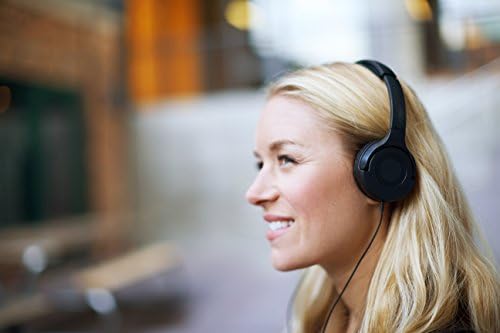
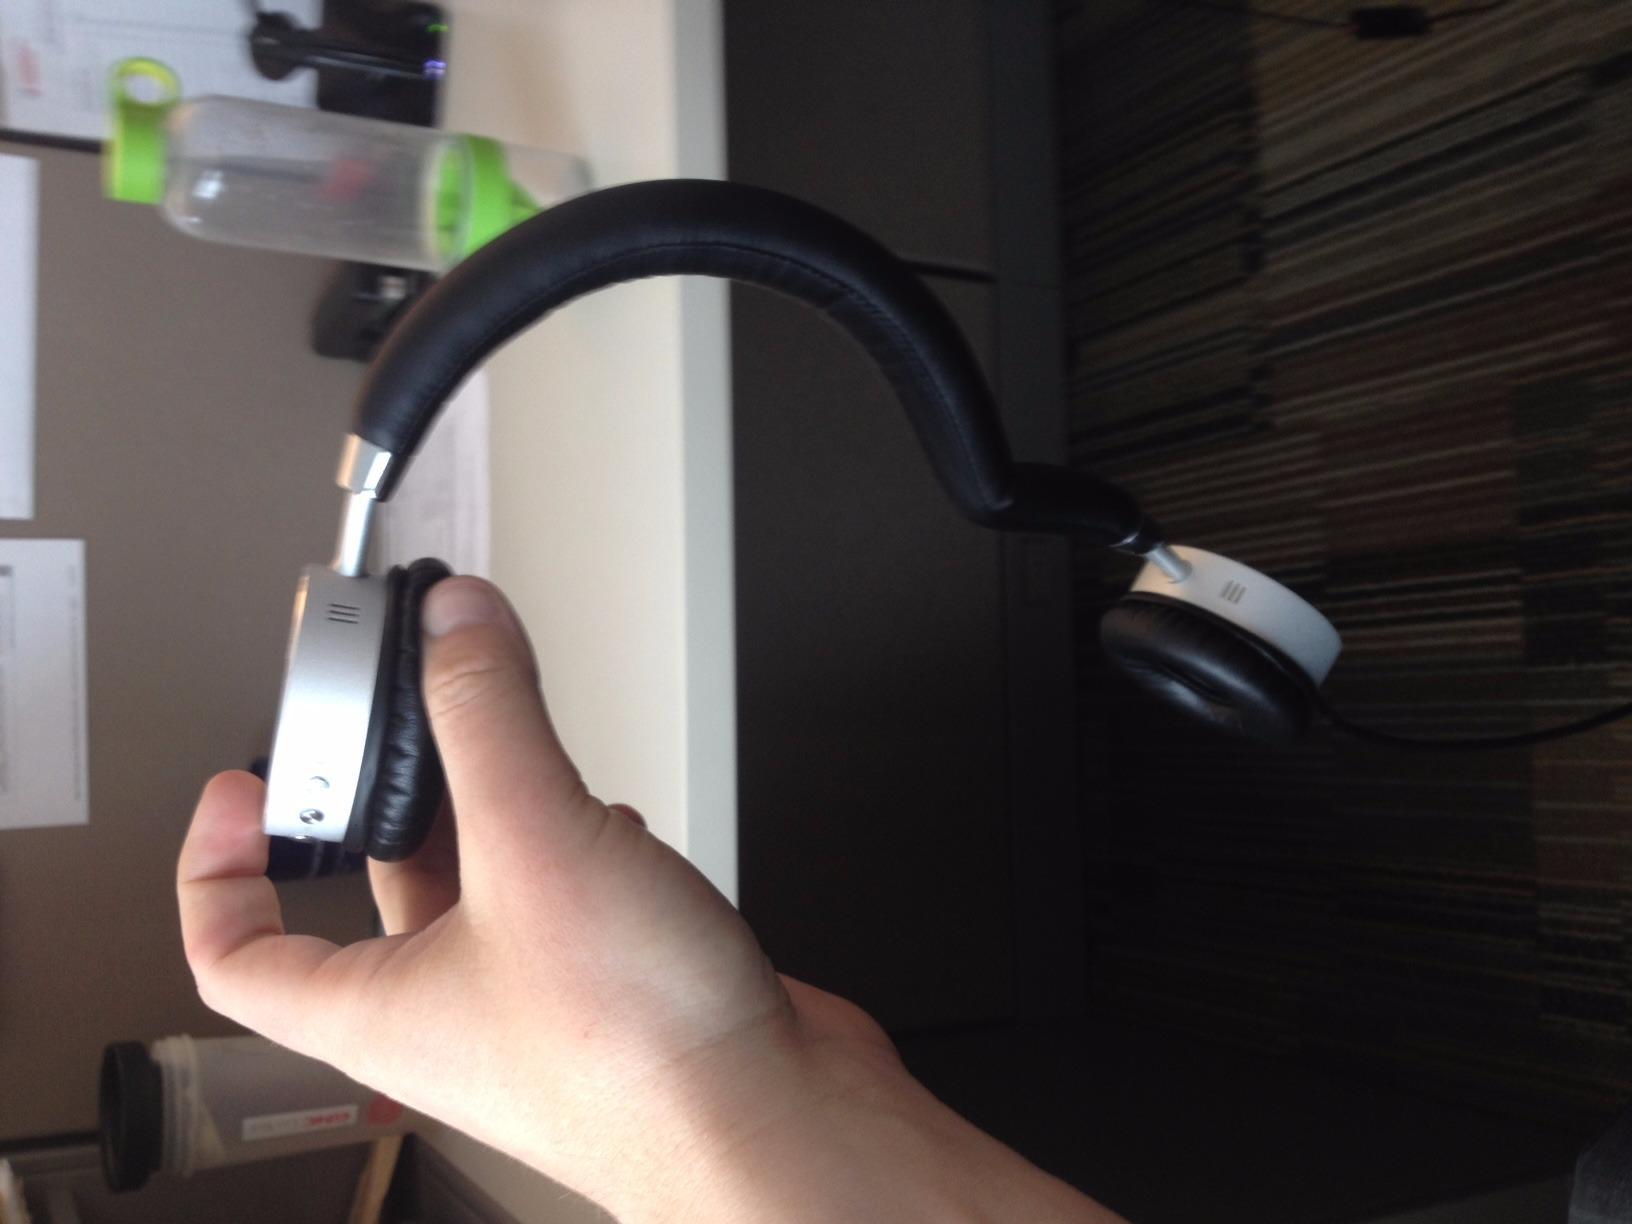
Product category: headphones
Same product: no